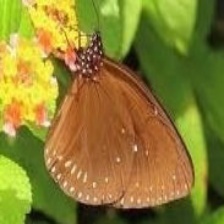
Species: BLUE SPOTTED CROW
Butterfly family (ImageNet category): monarch